Arcade Classics

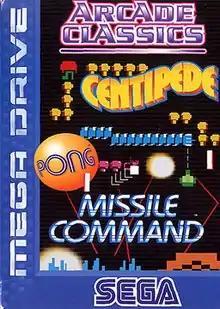
Mega Drive box art

Arcade Classics is a Genesis/Mega Drive compilation of three Atari, Inc. arcade video games: "Pong" (1972), "Missile Command" (1980), and "Centipede" (1981), plus a revised version of each one. It was published in 1996 by Sega. A version was also released for the Game Gear, with "Ultrapong" replacing "Pong".